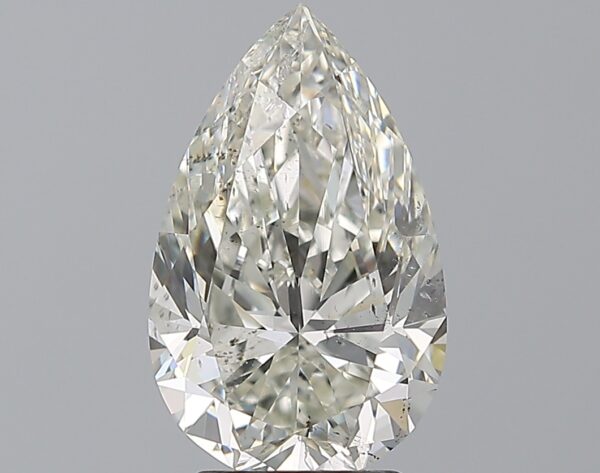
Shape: pear
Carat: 3.01
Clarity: SI2
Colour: I
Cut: EX
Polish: EX
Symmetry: EX
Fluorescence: N
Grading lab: GIA
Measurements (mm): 12.71 x 7.92 x 4.94